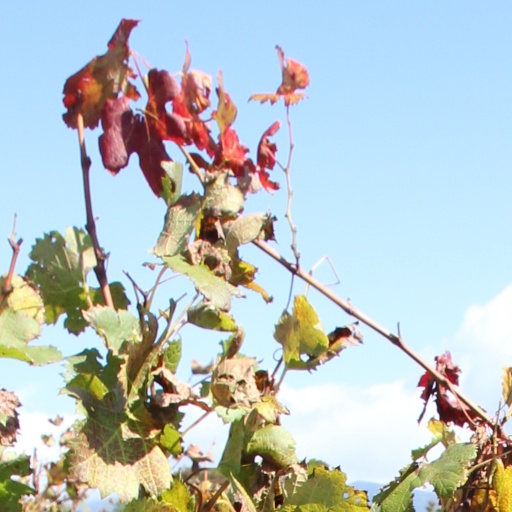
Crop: grape